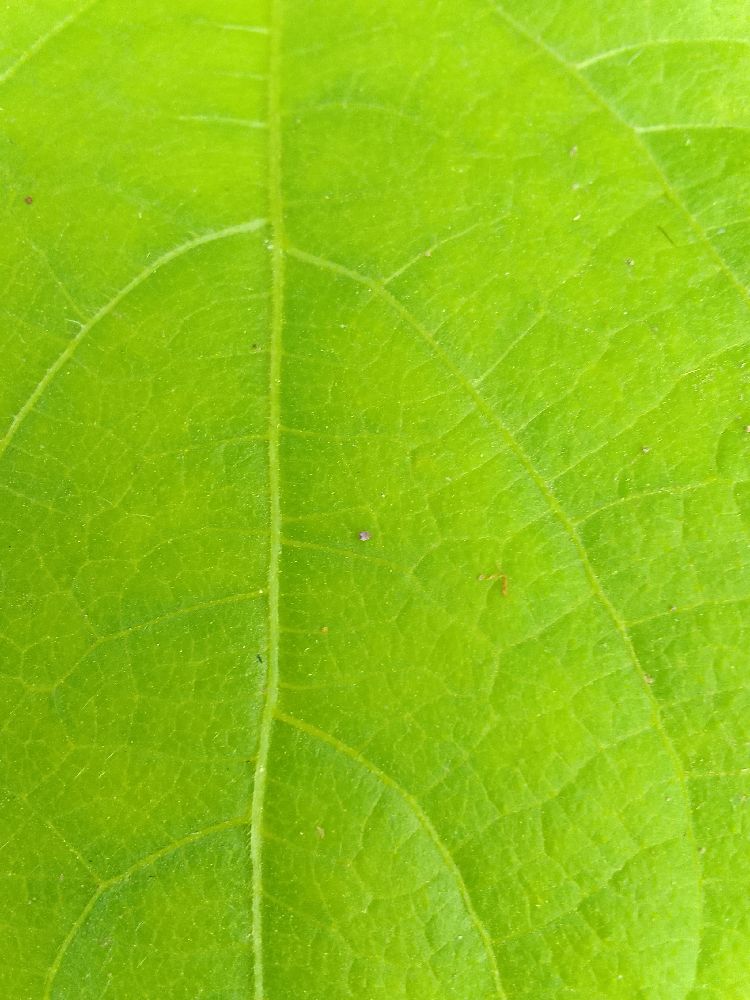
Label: healthy